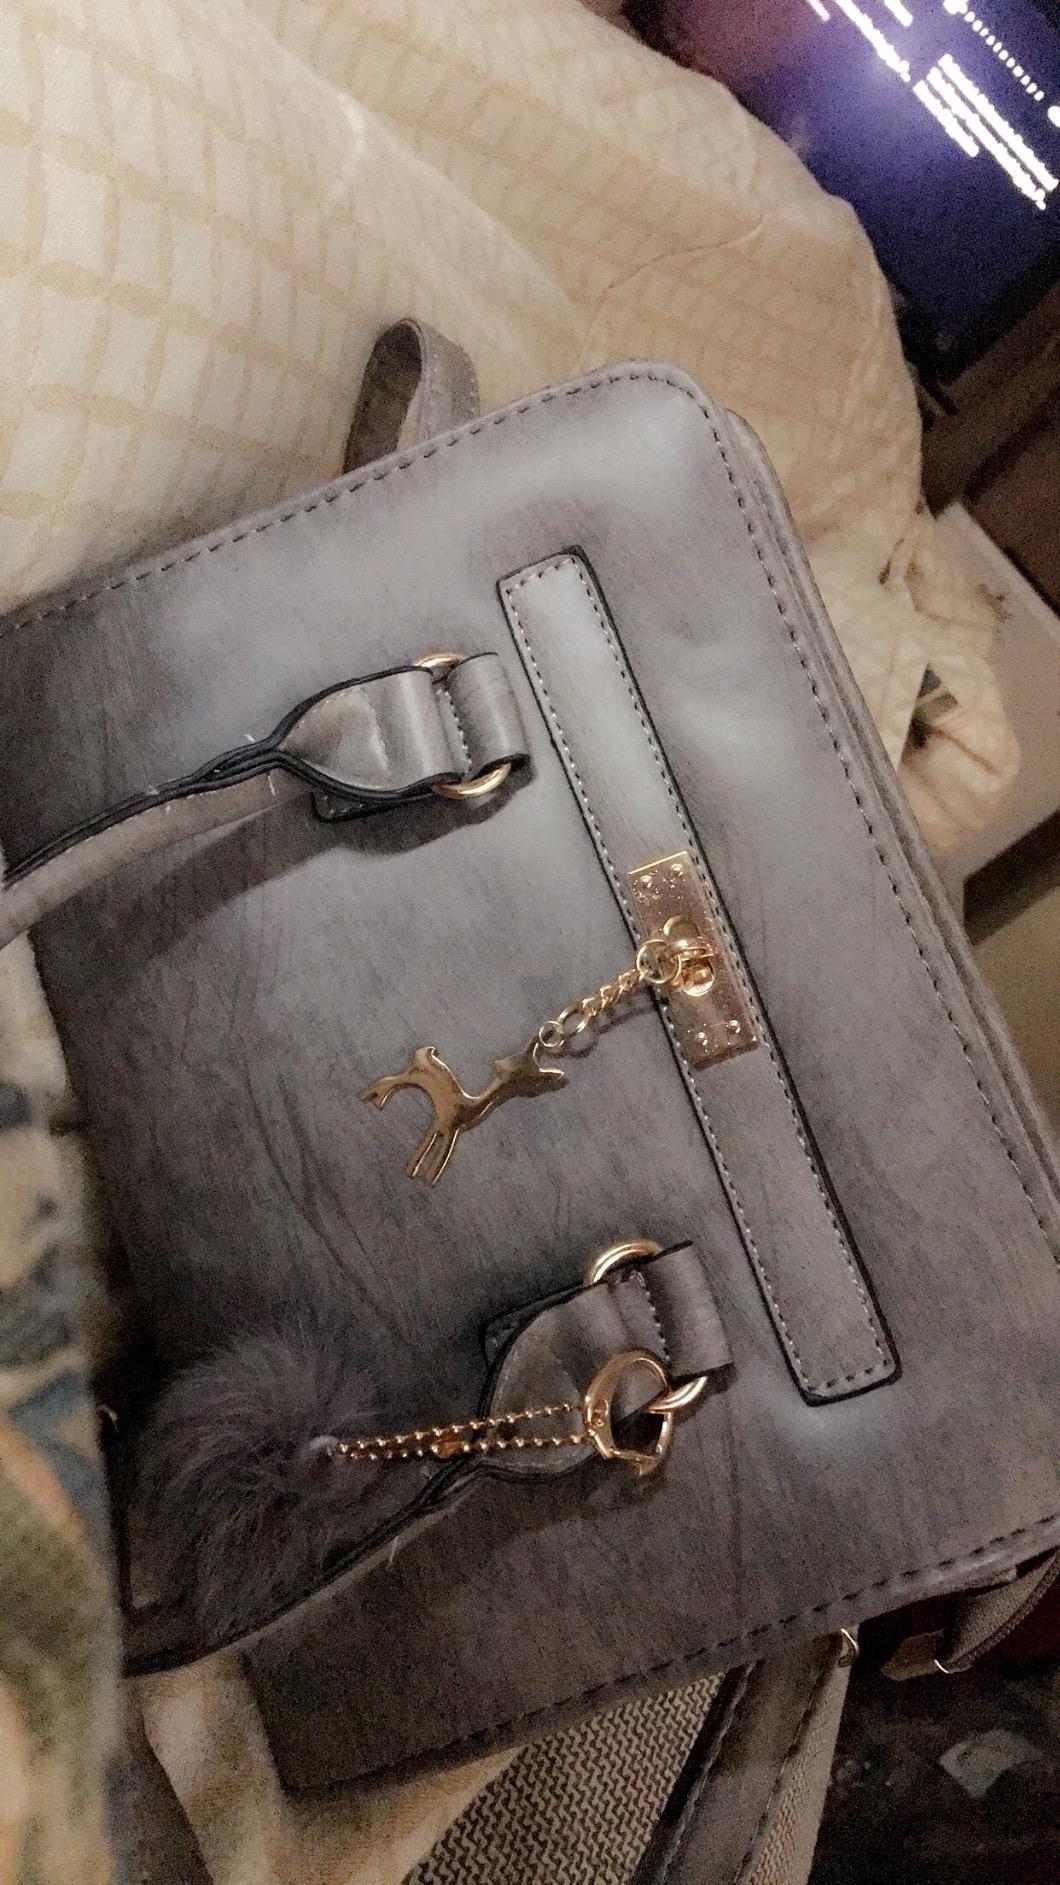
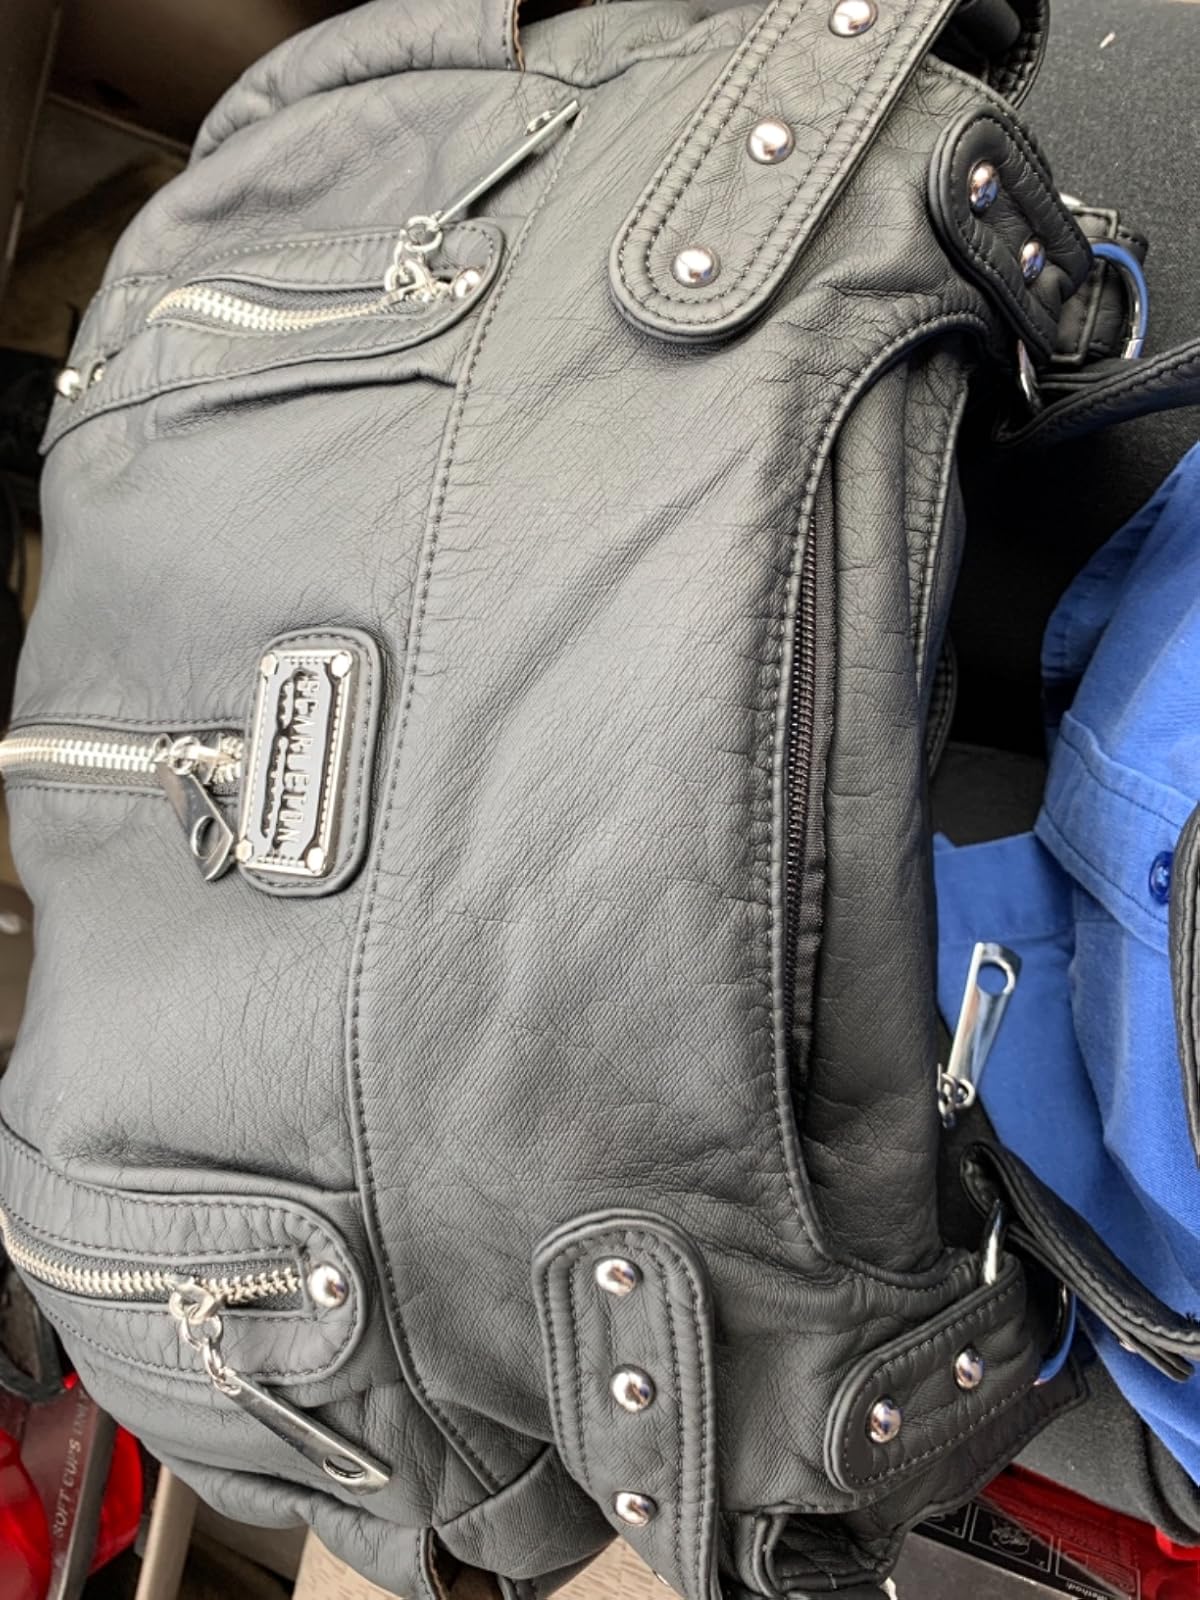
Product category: accessories_handbag
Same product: no